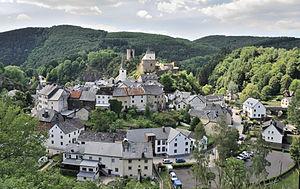
Luxembourg, Esch-sur-Sure dans l'Ardenne. Lëtzebuergesch: Esch-Sauer.